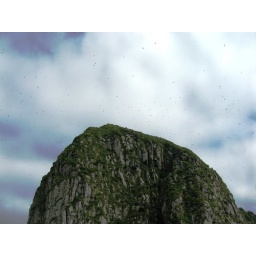
They call this the beehive because of all the birds flying around it. Lots of birds nest on this rock island.